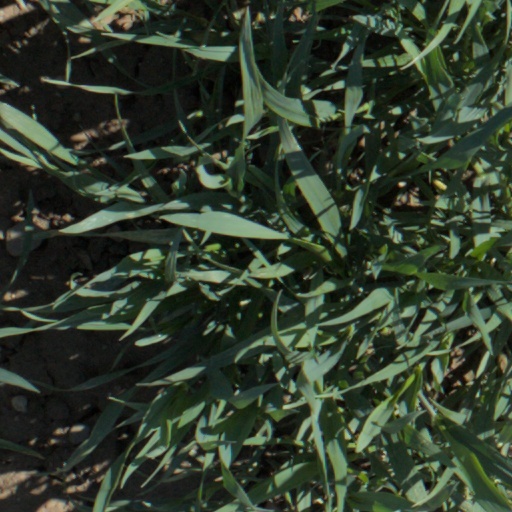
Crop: wheat